Martina Hingis

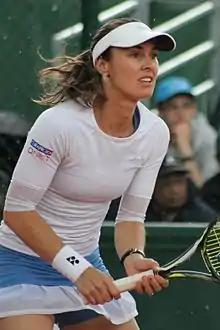
Hingis at the 2016 French Open

Martina Hingis (born 30 September 1980) is a Swiss former professional tennis player. She was ranked as the world No. 1 in women's singles by the Women's Tennis Association (WTA) for 209 weeks (fifth-most of all time) and as the world No. 1 in women's doubles for 90 weeks, holding both No. 1 rankings simultaneously for 29 weeks. Hingis won 43 WTA Tour-level singles titles and 64 doubles titles, including a total of 25 major titles: five in singles, 13 in women's doubles (including the Grand Slam in 1998), and seven in mixed doubles. In addition, she won the season-ending Tour Finals two times in singles and three in doubles, an Olympic silver medal in doubles, and a record 17 Tier I singles titles.